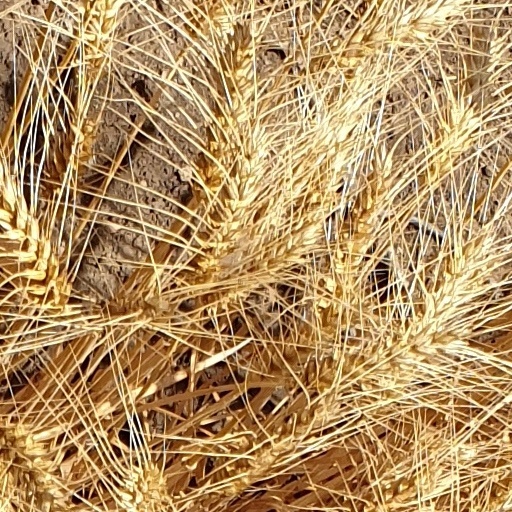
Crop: wheat